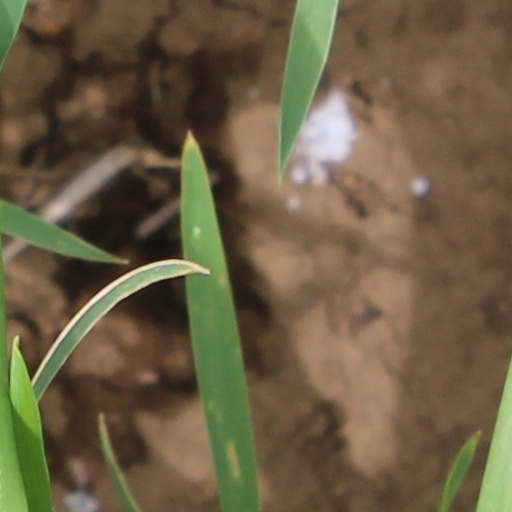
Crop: wheat